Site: brandenburg
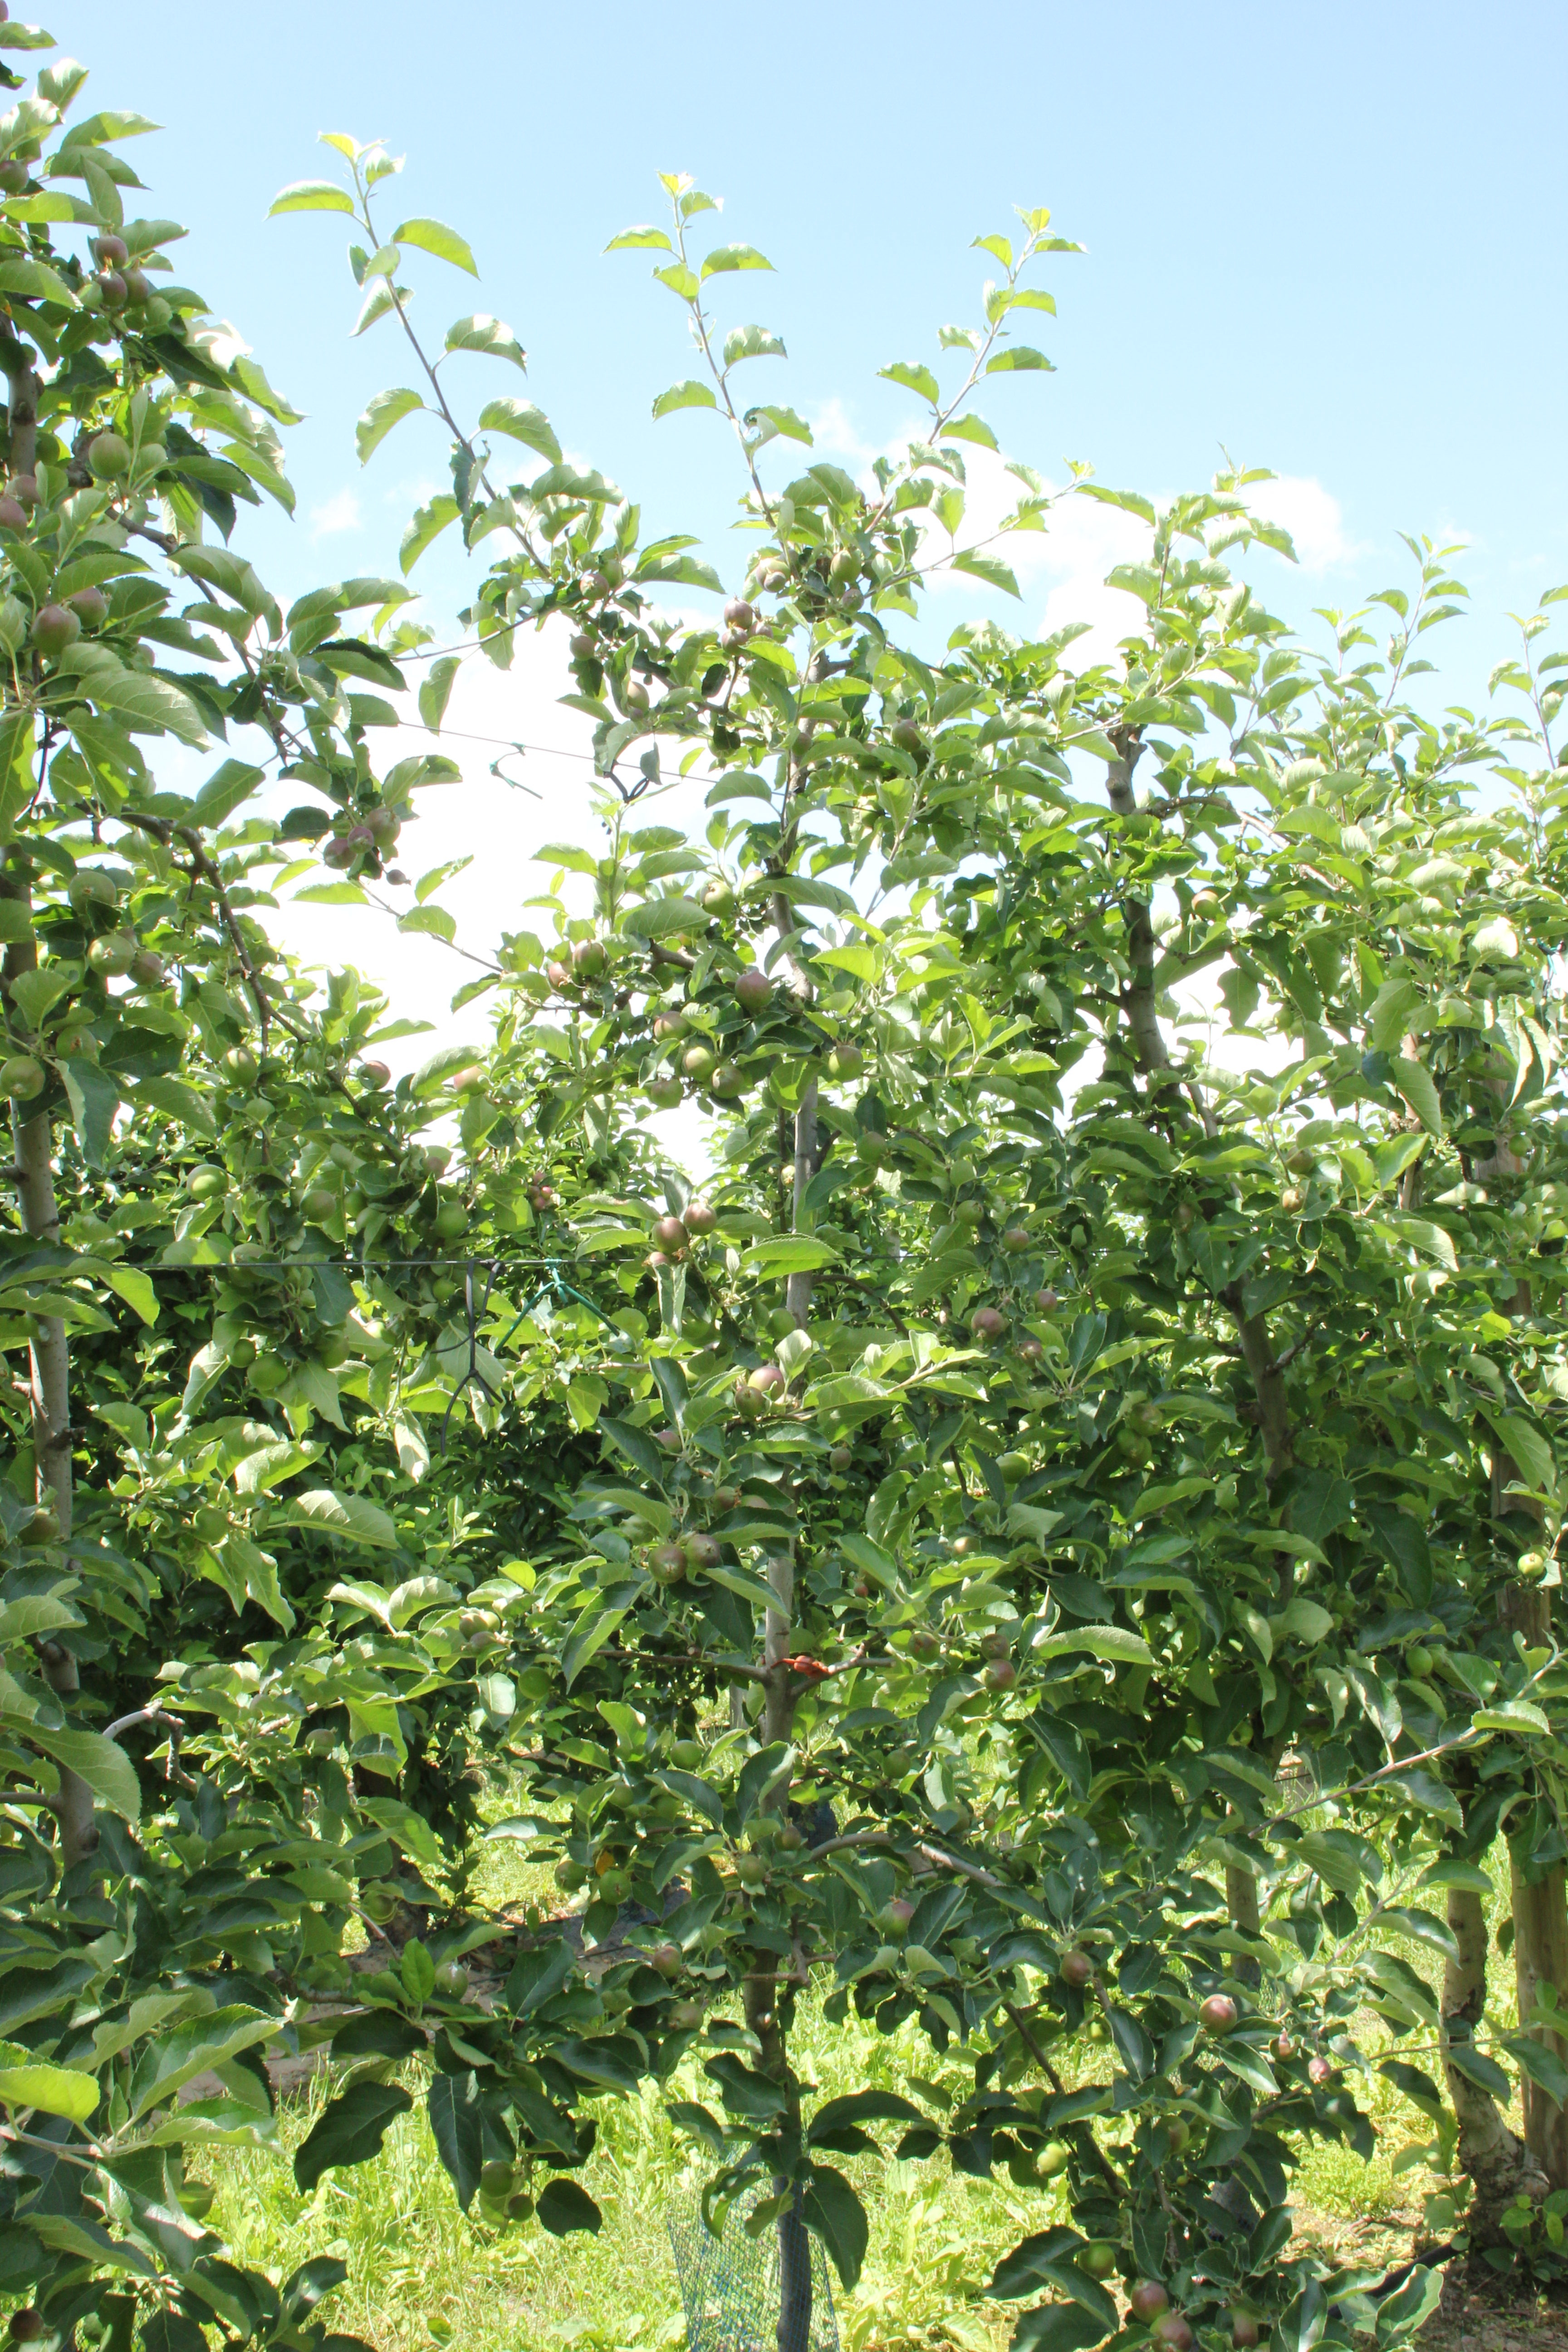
Growth stage (BBCH 73): Development of fruit